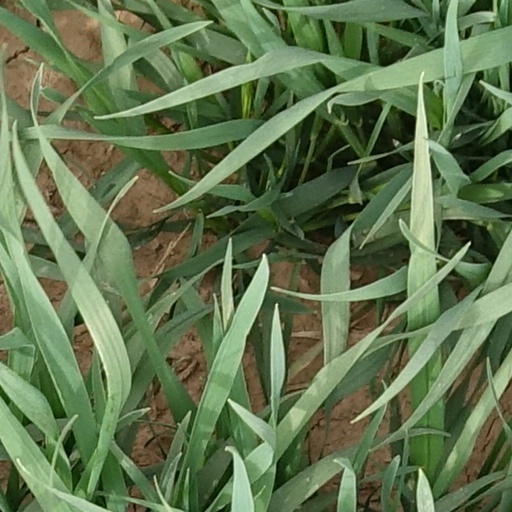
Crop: wheat